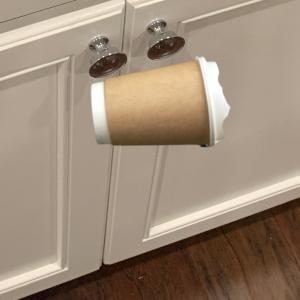
Label: cups